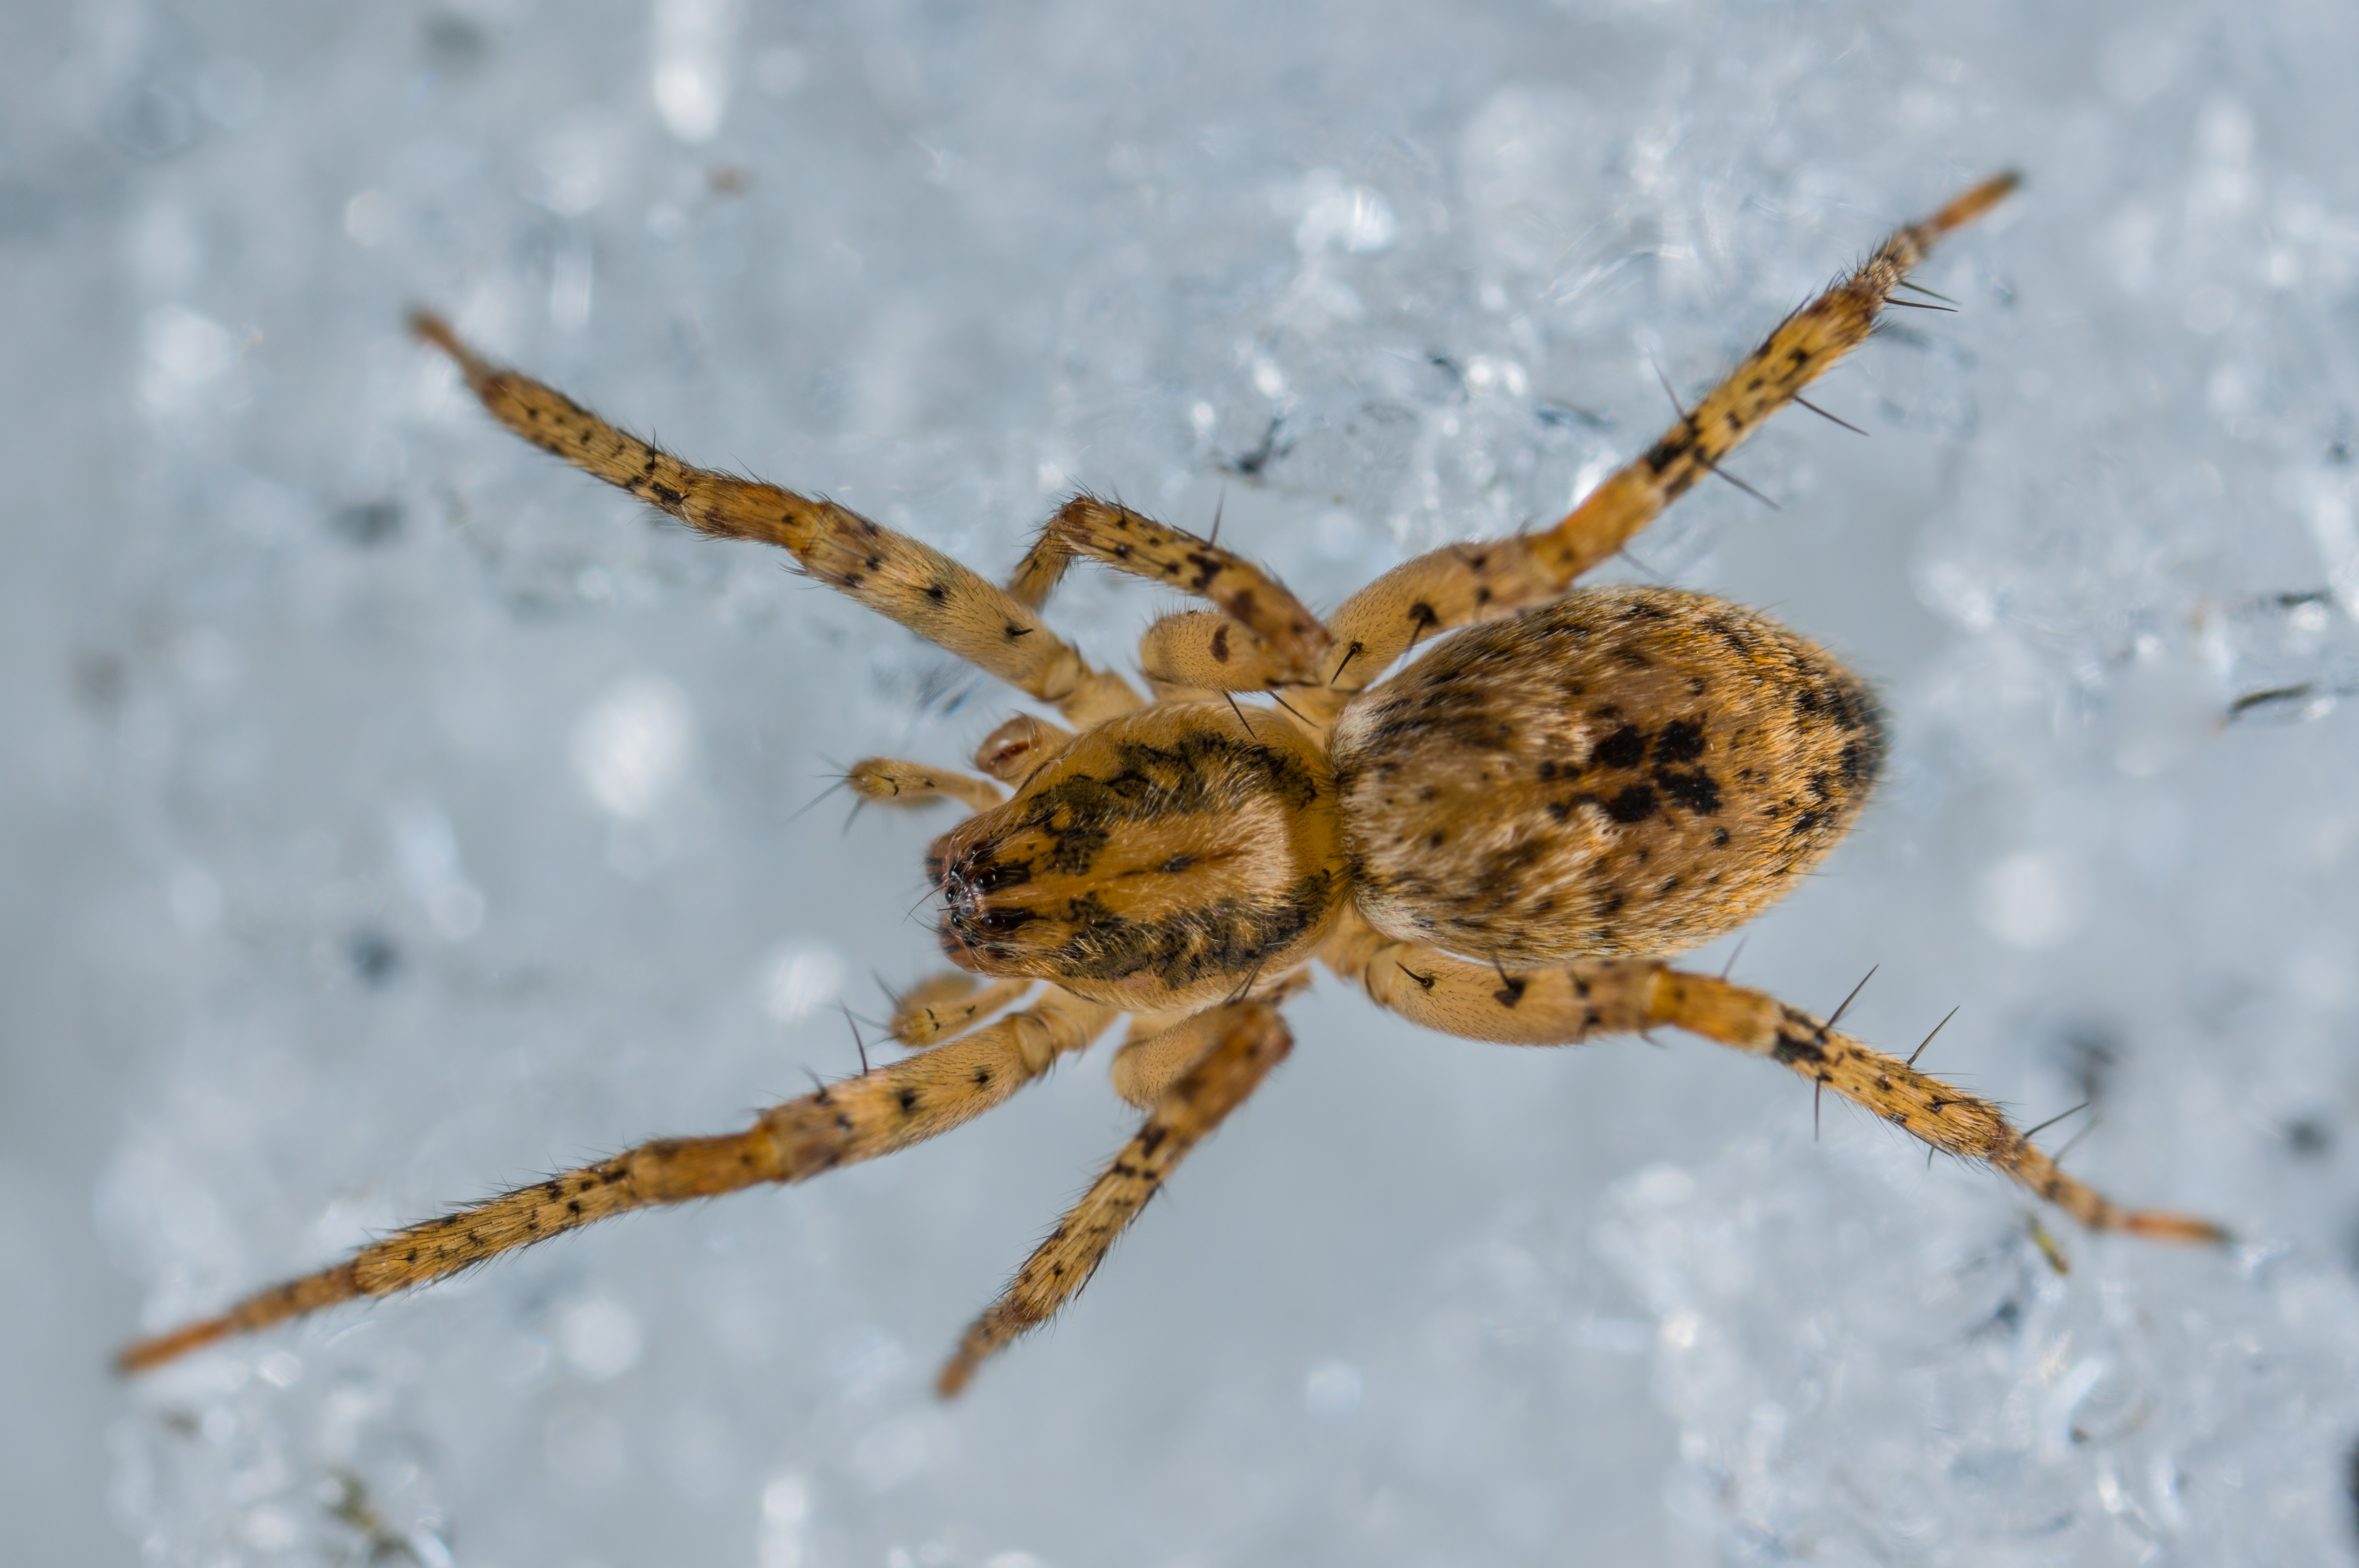
spider, arachnid, macro, snow, invertebrate, orb weaver spider, arthropod, araneus, wolf spider, fauna, european garden spider, insect, macro photography, close up, araneus cavaticus, wildlife, organism, spider web, tarantula, tangle web spider, pest, terrestrial animal